Cessna T-37 Tweet

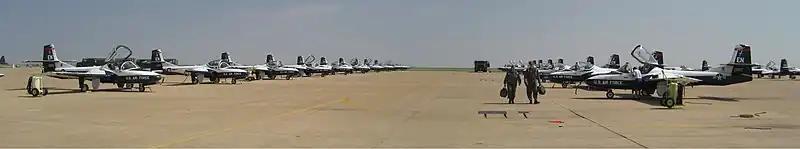
A panorama of T-37s at Sheppard AFB in 2007 operated as part of the Euro-NATO Joint Jet Pilot Training Program.

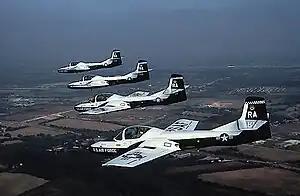
A formation of four T-37s, circa 2000

The production T-37A was similar to the XT-37 prototypes, differing only in only minor ways as to address problems revealed by flight testing. During September 1955, the first T-37A was completed, it made its first flight later that year. The USAF ultimately ordered 444 T-37As, the last of which was produced in 1959. During 1957, the US Army evaluated three T-37As for battlefield observation and other combat support roles, but eventually procured the Grumman OV-1 Mohawk for this purpose instead. Darling alleges that this outcome had been largely due to political factors, including the opposition of the USAF.